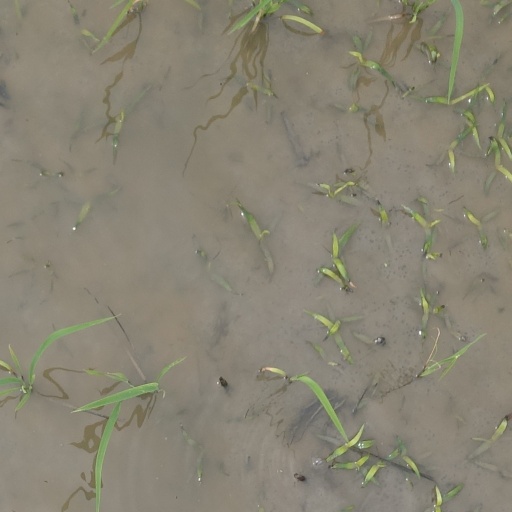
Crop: rice